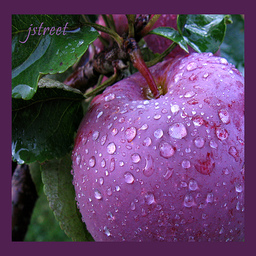
Label: Apple